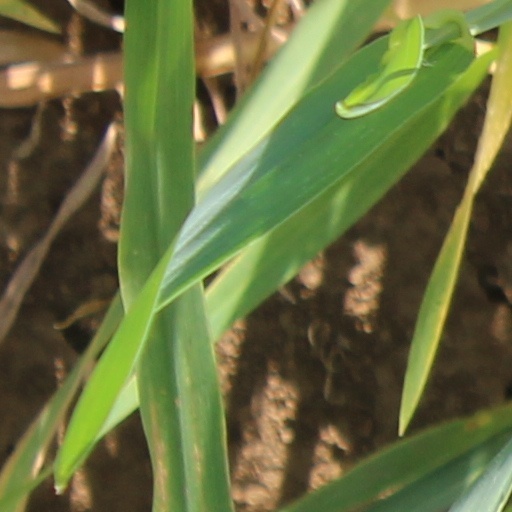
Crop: wheat